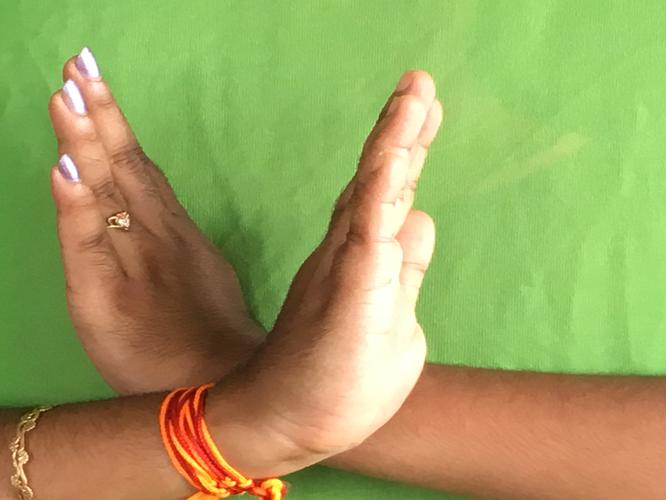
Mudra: Swastikam
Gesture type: double_hand